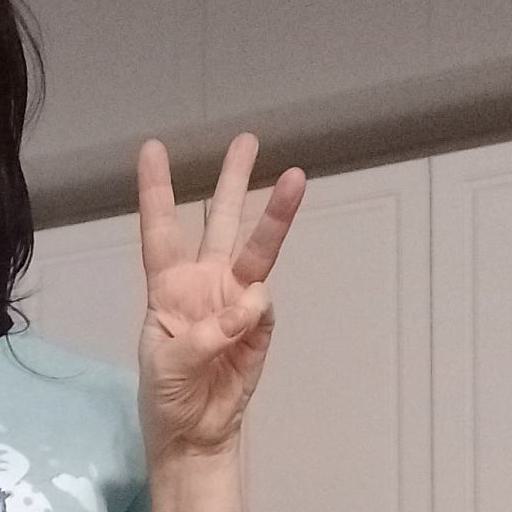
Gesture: three